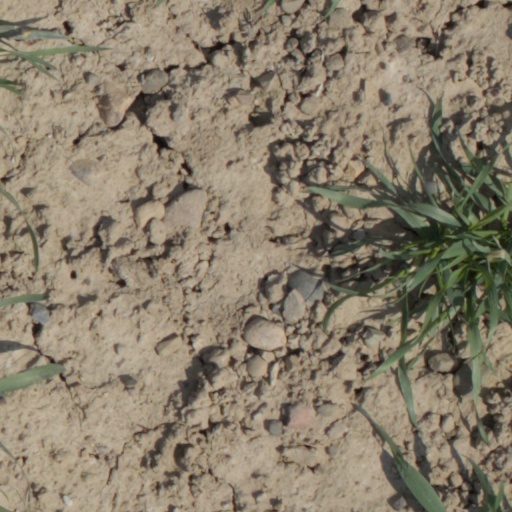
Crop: wheat